Australia in World War II

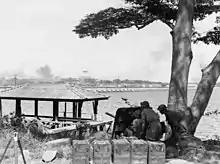
Australian anti-tank gunners overlooking the Johor Causeway between Singapore and Malaya in February 1942

The 8th Division and its attached Indian Army units were assigned responsibility for the defence of Johor in the south of Malaya and did not see action until mid-January 1942, when Japanese spearheads first reached the state. The division's first engagement was the Battle of Muar, in which the Japanese Twenty-Fifth Army was able to outflank the Commonwealth positions due to Bennett misdeploying the forces under his command so that the weak Indian 45th Brigade was assigned the crucial coastal sector and the stronger Australian brigades were deployed in less threatened areas. While the Commonwealth forces in Johore achieved a number of local victories, they were unable to do more than slow the Japanese advance and suffered heavy casualties. After being outmanoeuvred by the Japanese, the remaining Commonwealth units withdrew to Singapore on the night of 30–31 January.